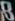
Number: 8